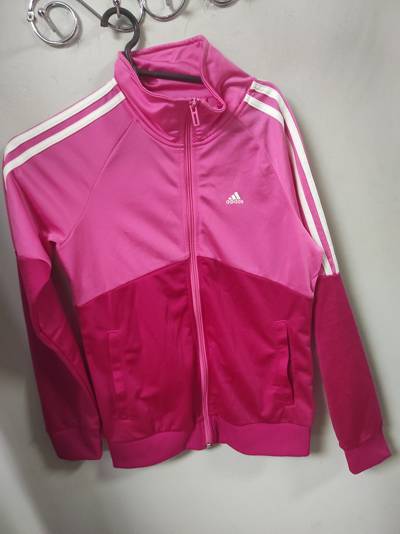
Waste category: clothes